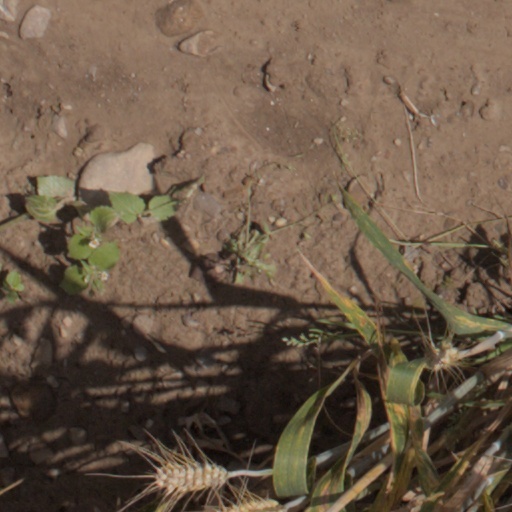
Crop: wheat